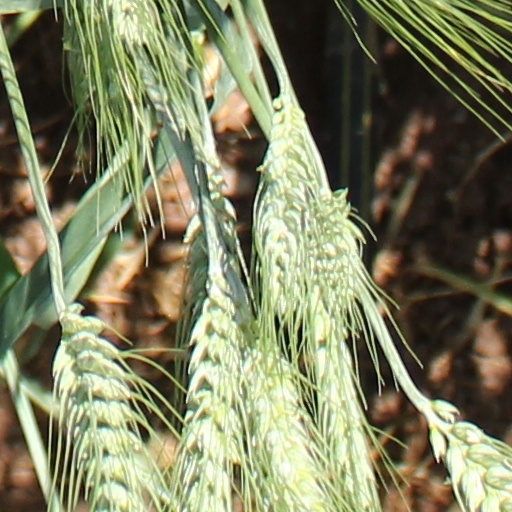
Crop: wheat